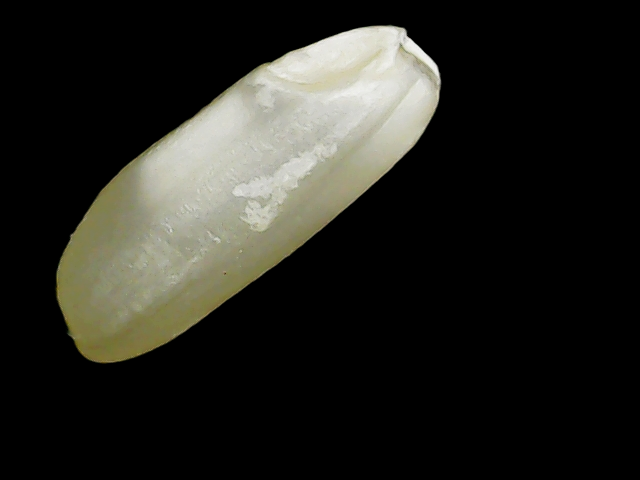
Rice variety: Binadhan23